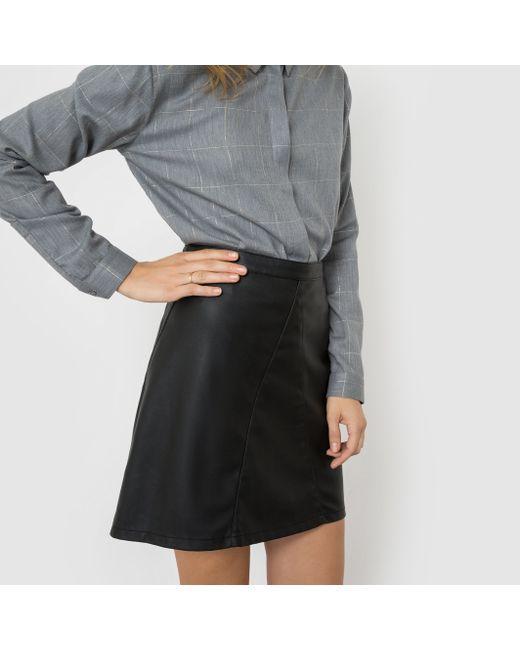
PU-Lederrock mit hohem Bund und geteiltem Saum